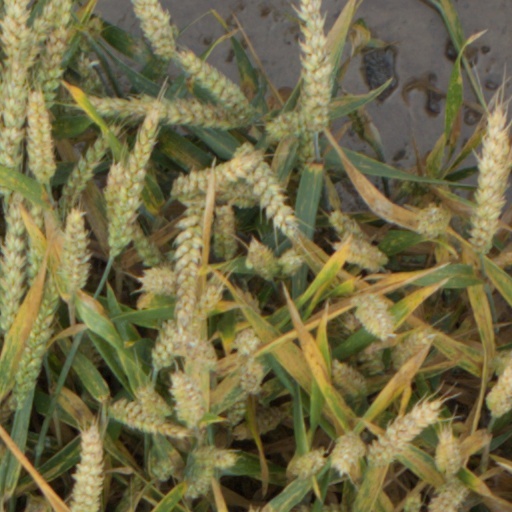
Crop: wheat